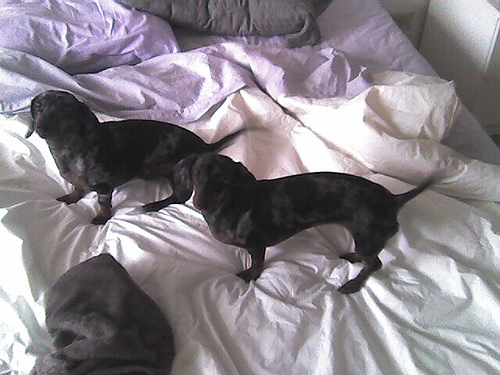
user: Given an image and a question. Answer the question in a short answer. Question: What breed of dogs are these? Short Answer:
assistant: dachshund